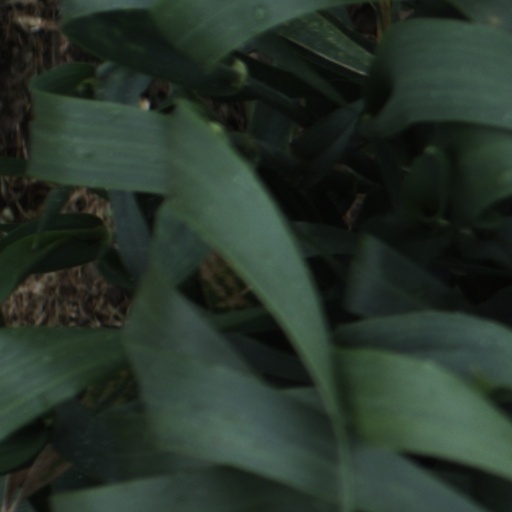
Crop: wheat